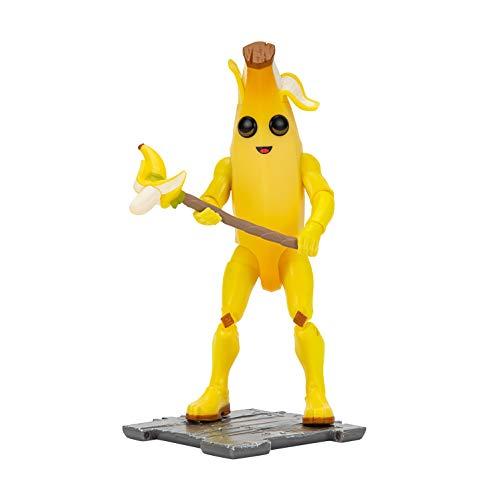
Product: Fortnite Solo Mode Core Figure Pack, Peely
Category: Toys & Games | Toy Figures & Playsets | Action Figures
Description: The Peely 4-inch action figure has 25+ points of articulation and highly detailed decoration inspired by one of the most popular outfits from Epic Games' Fortnite.
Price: $24.99
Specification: ProductDimensions:1x1x4inches|ItemWeight:3.36ounces|ShippingWeight:3.36ounces(Viewshippingratesandpolicies)|ASIN:B07YBTY9DT|Itemmodelnumber:FNT0262|Manufacturerrecommendedage:8yearsandup